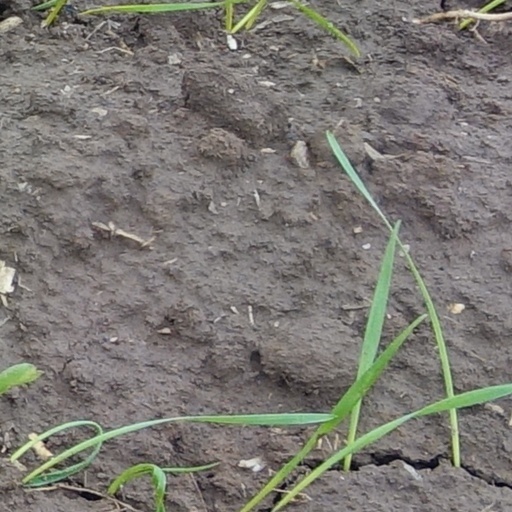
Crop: wheat